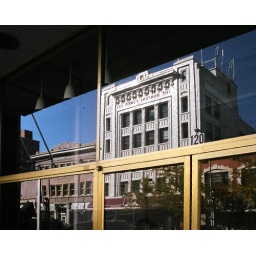
The Montana Power Company building, the Acme building, and the Carlin building reflected in the window of the shop across the street.